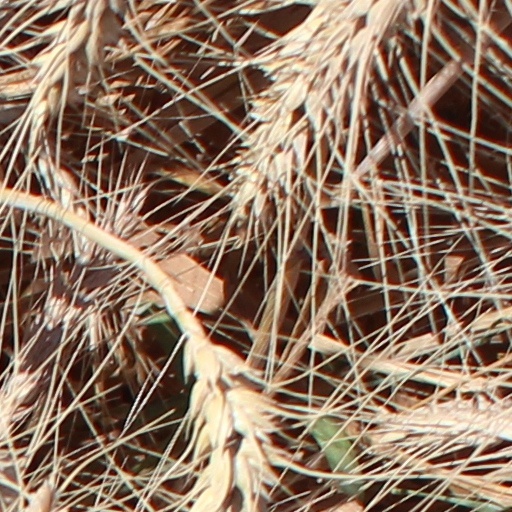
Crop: wheat